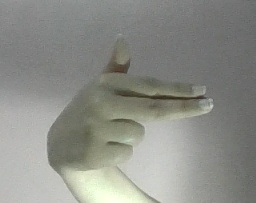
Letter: ghain